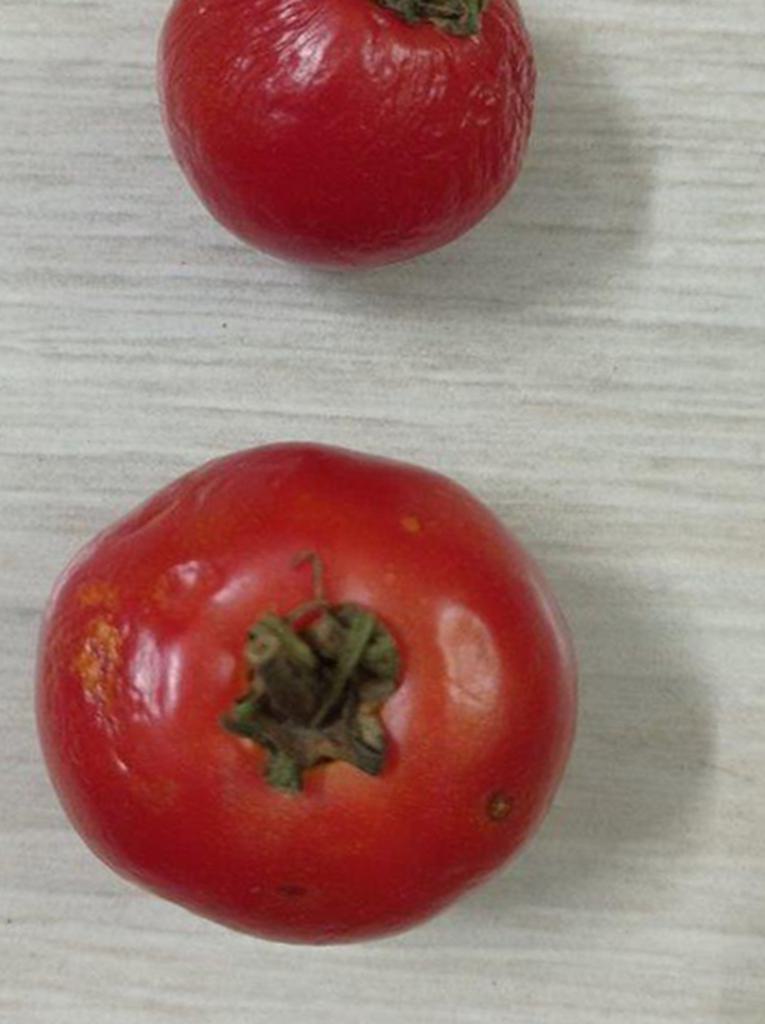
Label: Rotten